Mongol campaign against the Nizaris

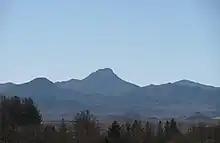
The mountain of Ghal'eh Kuh of Ferdows

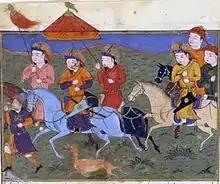
Hulegu and his army marching against the Nizari castles in 1256. Persian miniature from a manuscript of "Jami al-Tawarikh"

In March 1253, Hülegü's advance guard under the command of Kitbuqa crossed the Oxus (Amu Darya) with 12,000 men (one "tümen" plus two "mingghan"s under Köke Ilgei). In April 1253, they captured several Nizari fortresses in Quhistan and killed their inhabitants, and in May they attacked the district of Qumis and laid siege to Gerdkuh, the main Nizari stronghold there. His army consisted of 5,000 (probably Mongol) cavalrymen and 5,000 (probably Tajik) infantrymen. Kitbuqa left an army under "amir" Büri to besiege Gerdkuh, and himself attacked the nearby Mihrin (Mehrnegar) castle and Shah (in Qasran?). In August 1253, he sent raiding parties to the Tarem and Rudbar districts with little results. Afterward they attacked and slaughtered the inhabitants of Mansuriah and Alabeshin (Alah beshin).